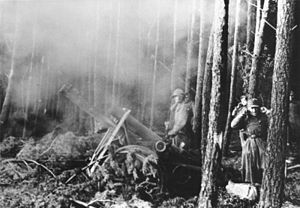
Slaget om Hürtgenskoven / Tyske divisioner
Tysk infanteri i Hürtgenskoven, november 1944
Slaget om Hürtgenskoven var en række kampe mellem amerikanske og tyske styrker under 2. verdenskrig i Hürtgenskoven, som ligger på grænsen mellem Belgien og Tyskland.